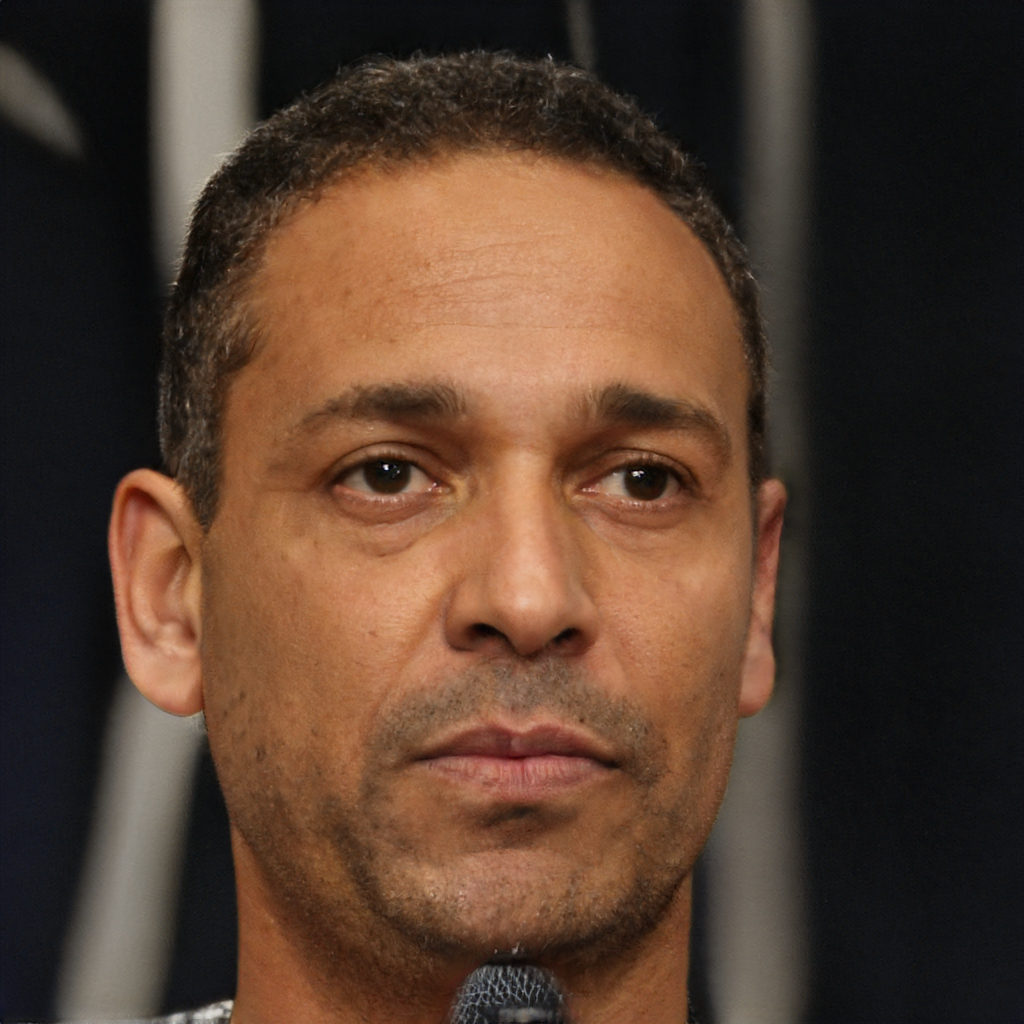
Gender: Male